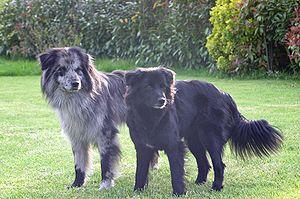
Berger des Pyrénées Face rase - U'Lys Bleu, champion de France - mâle + femelle
Le berger des Pyrénées désigne deux races de chiens : le berger des Pyrénées à poil long et le berger des Pyrénées à face rase. Chien de taille moyenne, dynamique et d'une grande robustesse, il était utilisé à l'origine pour la conduite des troupeaux surtout d'ovins en complément du montagne des Pyrénées ou patou chargé quant à lui de la protection du troupeau. Il est cependant aussi bien adapté au travail de garde qu'à la tâche de chien de compagnie.
Le berger des Pyrénées à face rase est une race de chiens originaire de France. Historiquement utilisé dans les Pyrénées et notamment le piémont pyrénéen comme chien de conduite des troupeaux, la race, tout comme la variété à poil long, est utilisée durant la Première Guerre mondiale comme chien de liaison. Au XXIᵉ siècle, le berger des Pyrénées à face rase est surtout utilisé comme chien de compagnie.